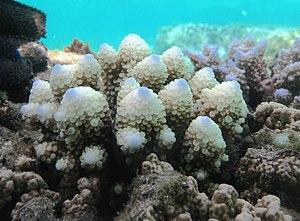
Une colonie de corail (Acropora sp.) à la Réunion.